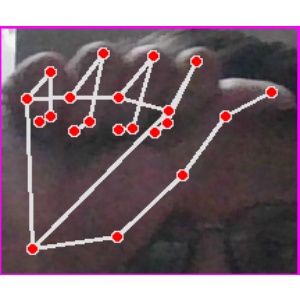
अक्षर: छ